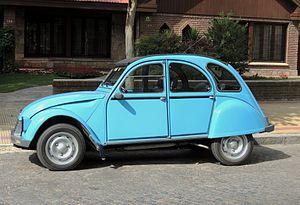
Dès son apparition en 1948, la Citroën 2 CV a inspiré les carrossiers, amateurs ou professionnels, sa plateforme se prêtant bien à la transformation. La Méhari en est un exemple, même si finalement elle est apparue au catalogue du constructeur. Certains modèles très rares sont également sortis des usines Citroën.